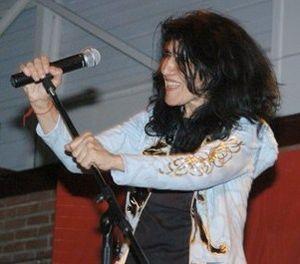
Esther Galil
Esther Galil est une chanteuse, auteur-compositeur-interprète franco-israélienne née à Safi au Maroc, le 28 mai 1945.